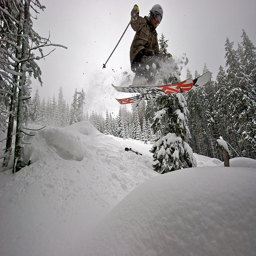
A skier skiing over a snowy hill on a mountain.
a person jumping in the air while wearing skis
Skier airborne while skiing down a forest slope.
A man in the air on skis on a mountain slope.
A PERSON IS SKIING IN THE SNOW SLOPE